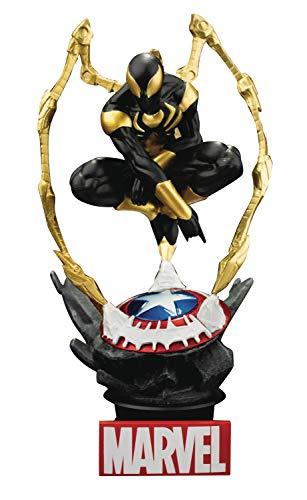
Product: Beast Kingdom Avengers Infinity War: Iron Spider Ds-015SP (Comic Version) D-Stage Series Statue
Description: Depicts Spider-Man in the Iron spider suit from the original Civil War comic.
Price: $29.99
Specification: ProductDimensions:4x3x6.3inches|ItemWeight:9.6ounces|ShippingWeight:9.6ounces(Viewshippingratesandpolicies)|ASIN:B07VDVQS4K|Itemmodelnumber:DS-015SP|Manufacturerrecommendedage:15yearsandup